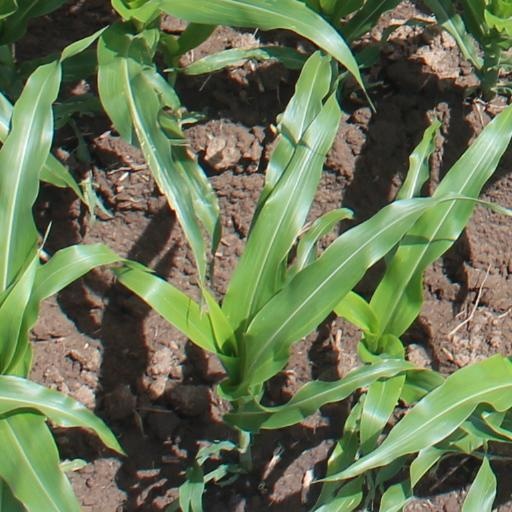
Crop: maize; corn